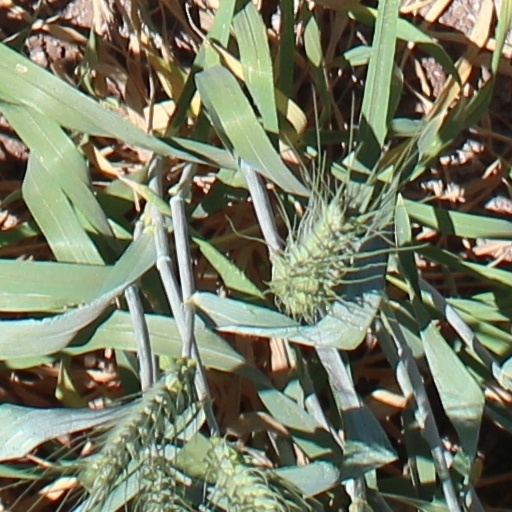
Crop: wheat